Battle of Midway order of battle

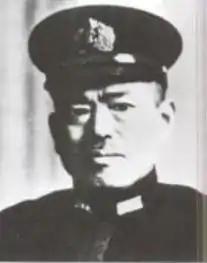
Sentarō Ōmori

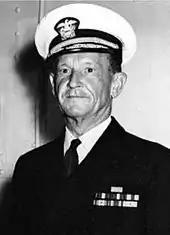
Frank Jack Fletcher

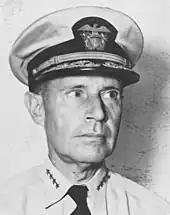
Raymond A. Spruance as a full admiral

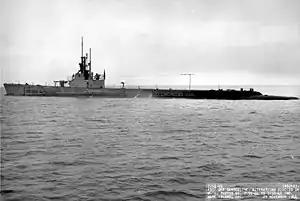
"Gato" class

The US Pacific Fleet and Pacific Ocean Areas were under the overall command of Admiral Chester W. Nimitz.